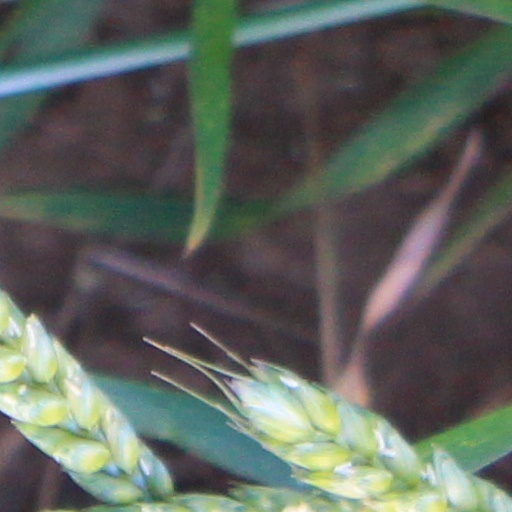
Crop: wheat